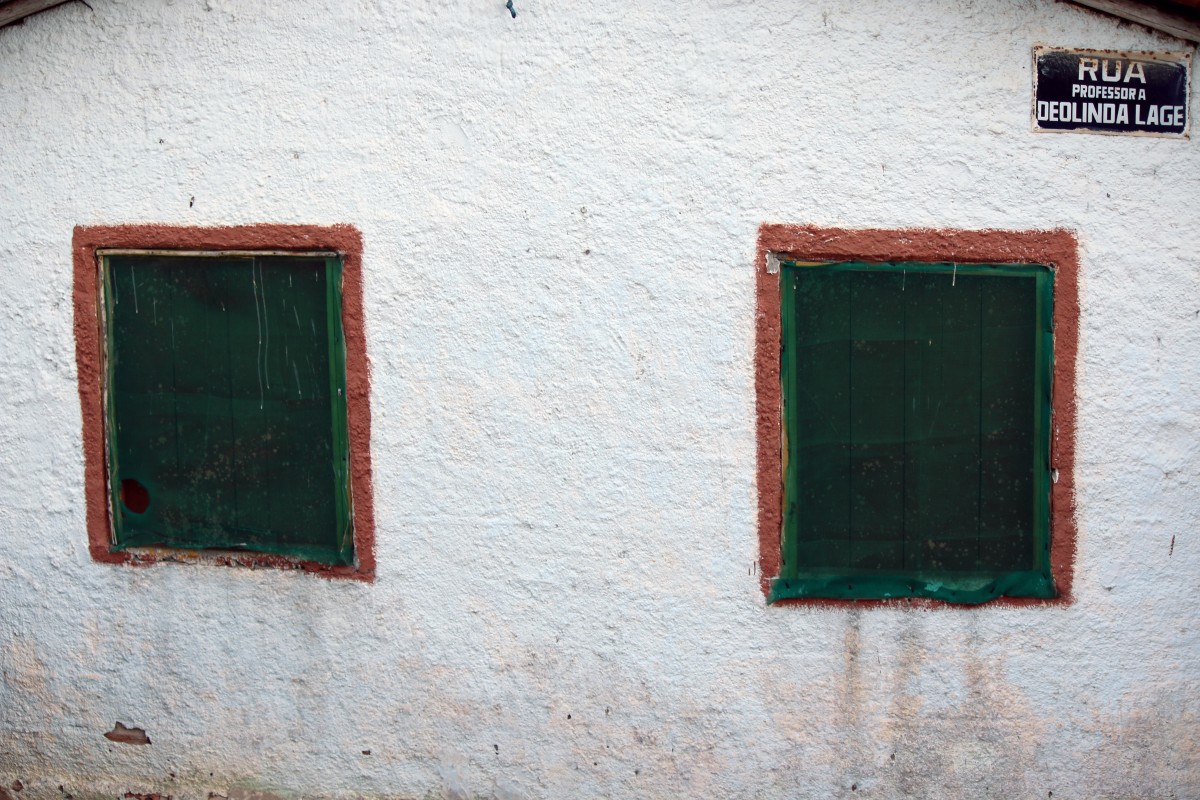
Tags: white, house, window, number, wall, green, red, color, blue, black, door, art, picture frame